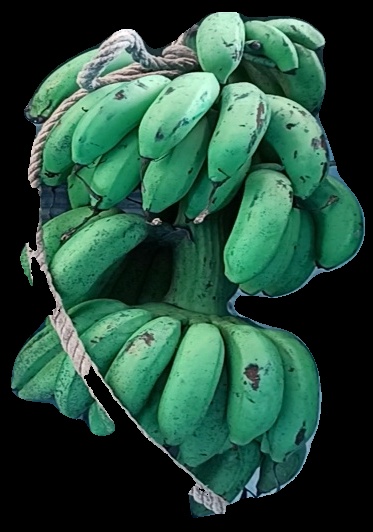
Variety: rasbale
Grade: grade2